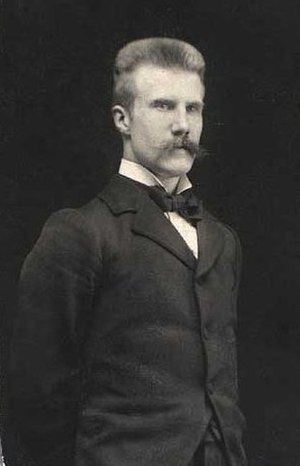
Johannes Holbek
Johannes Holbek (Det Kongelige Bibliotek)
Johannes Holbek var en dansk maler og tegner.